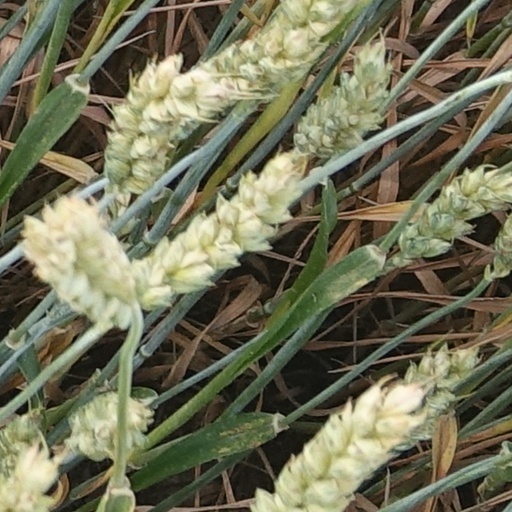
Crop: wheat